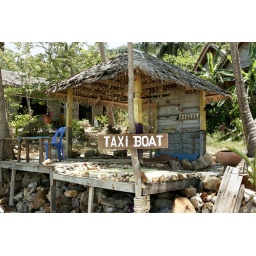
The taxi boats - the only way to get around Ko Phi Phi since there are no roads